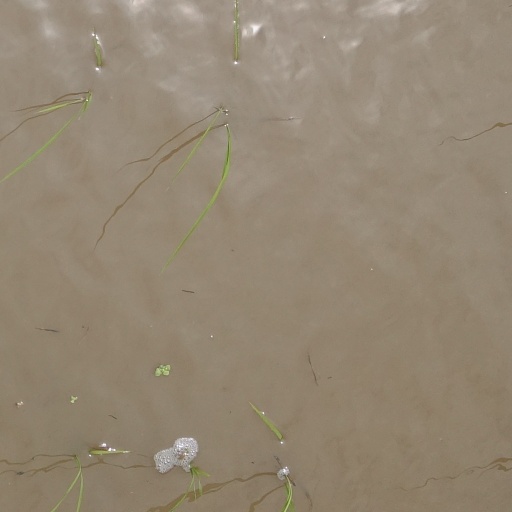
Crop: rice